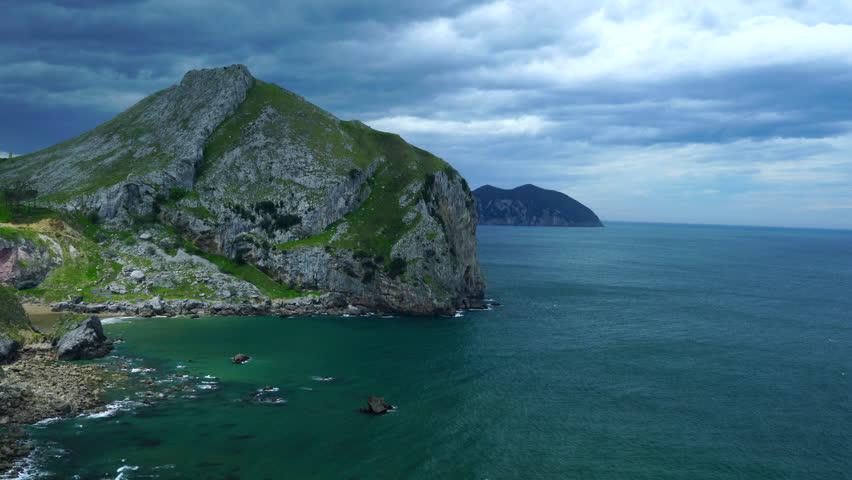
view along the edge of the coast
Relation: Meta